Frank Lloyd Wright Home and Studio

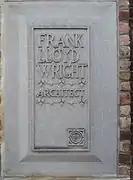
Limestone plaque on the studio's facade, proclaiming Wright's name and occupation. This is a replica of the original plaque, which was moved in 1911 to Taliesin.

By 1908, Wright had become disillusioned with the Oak Park studio, and his associates recalled that he was spending less and less time in the studio. Wright traveled to Europe in 1909 to work on his "Wasmuth Portfolio", and he ran off with Mamah Borthwick, a client's wife. John Van Bergen and Isabel Roberts finished up his works-in-progress and then closed the Oak Park studio. This marked the end of what was known as his "Oak Park era". Upon his return to the U.S., Wright built his Taliesin studio in 1911 near Spring Green, Wisconsin. Kitty and the children remained in Illinois. A news article that Christmas reported that Wright "did not feel any regret he was not present in the Oak Park house where his lawful wife and their six children were spending their Christmas".